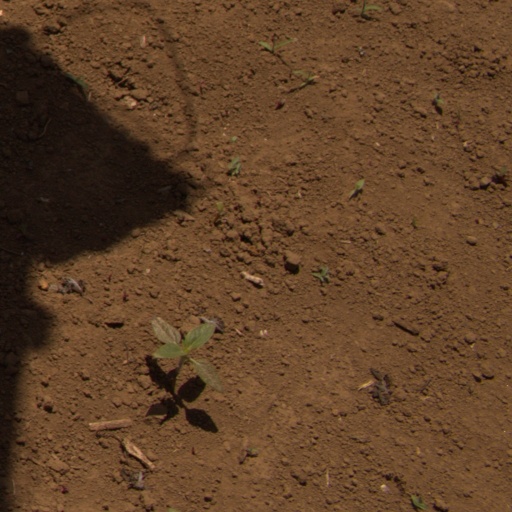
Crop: Jerusalem artichoke